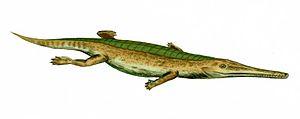
Pelagosaurus est un genre éteint de crocodyliformes thalattosuchiens ayant vécu à l'étage Toarcien du Jurassique inférieur, autour de 183 Ma à 174 Ma, dans les eaux peu profondes des mers épicontinentales qui couvraient une grande partie de ce est maintenant l'Europe de l'Ouest.
Les Metriorhynchoidea forment une super-famille éteinte de crocodylomorphes thalattosuchiens aquatiques ayant vécu du Jurassique inférieur, jusqu'au Crétacé inférieur en Europe, Amérique du Nord et du Sud.
Les paléontologues classent les animaux en de nombreuses familles, genres et espèces dont les représentants possèdent des caractéristiques communes issues non d'une convergence évolutive mais d'un ancêtre commun. L'arbre généalogique des animaux ainsi reconstitué, est représenté par un cladogramme. La classification des espèces est parfois difficile notamment lorsque les fossiles sont rares et fragmentaires. La nomenclature est par conséquent régulièrement modifiée ou mise à jour en fonction des nouvelles découvertes.